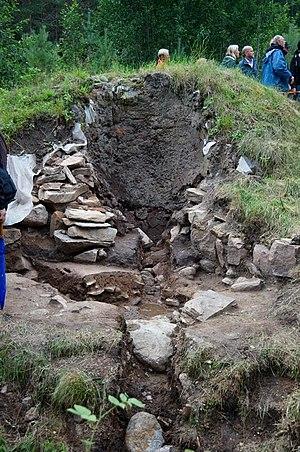
Lapphyttan, ou parfois Lapphyttejarn, est un lieu-dit de la paroisse Karbenning, dans la municipalité de Norberg, en Suède, connu pour être un ancien site de production de fer. Des fouilles réalisées dans les années 1970 et 1980 y ont exhumé les restes d'un des plus vieux hauts fourneaux européens, daté entre 1150 à 1350.
L’histoire de la production de l'acier, comme la plupart des histoires de découvertes et progrès techniques, n'est pas linéaire. On trouve des aciers à divers endroits de la planète au cours de l'histoire. Certaines innovations apparaissent sans se répandre : l'Europe découvre l'utilisation de la houille 1 000 ans après la Chine, les Arabes ne connaissant pas ce combustible. D'autres se diffusent différemment : l'adoption de l'énergie hydraulique permet au haut fourneau d'être réinventé partout où le minerai de fer s'y avère compatible.